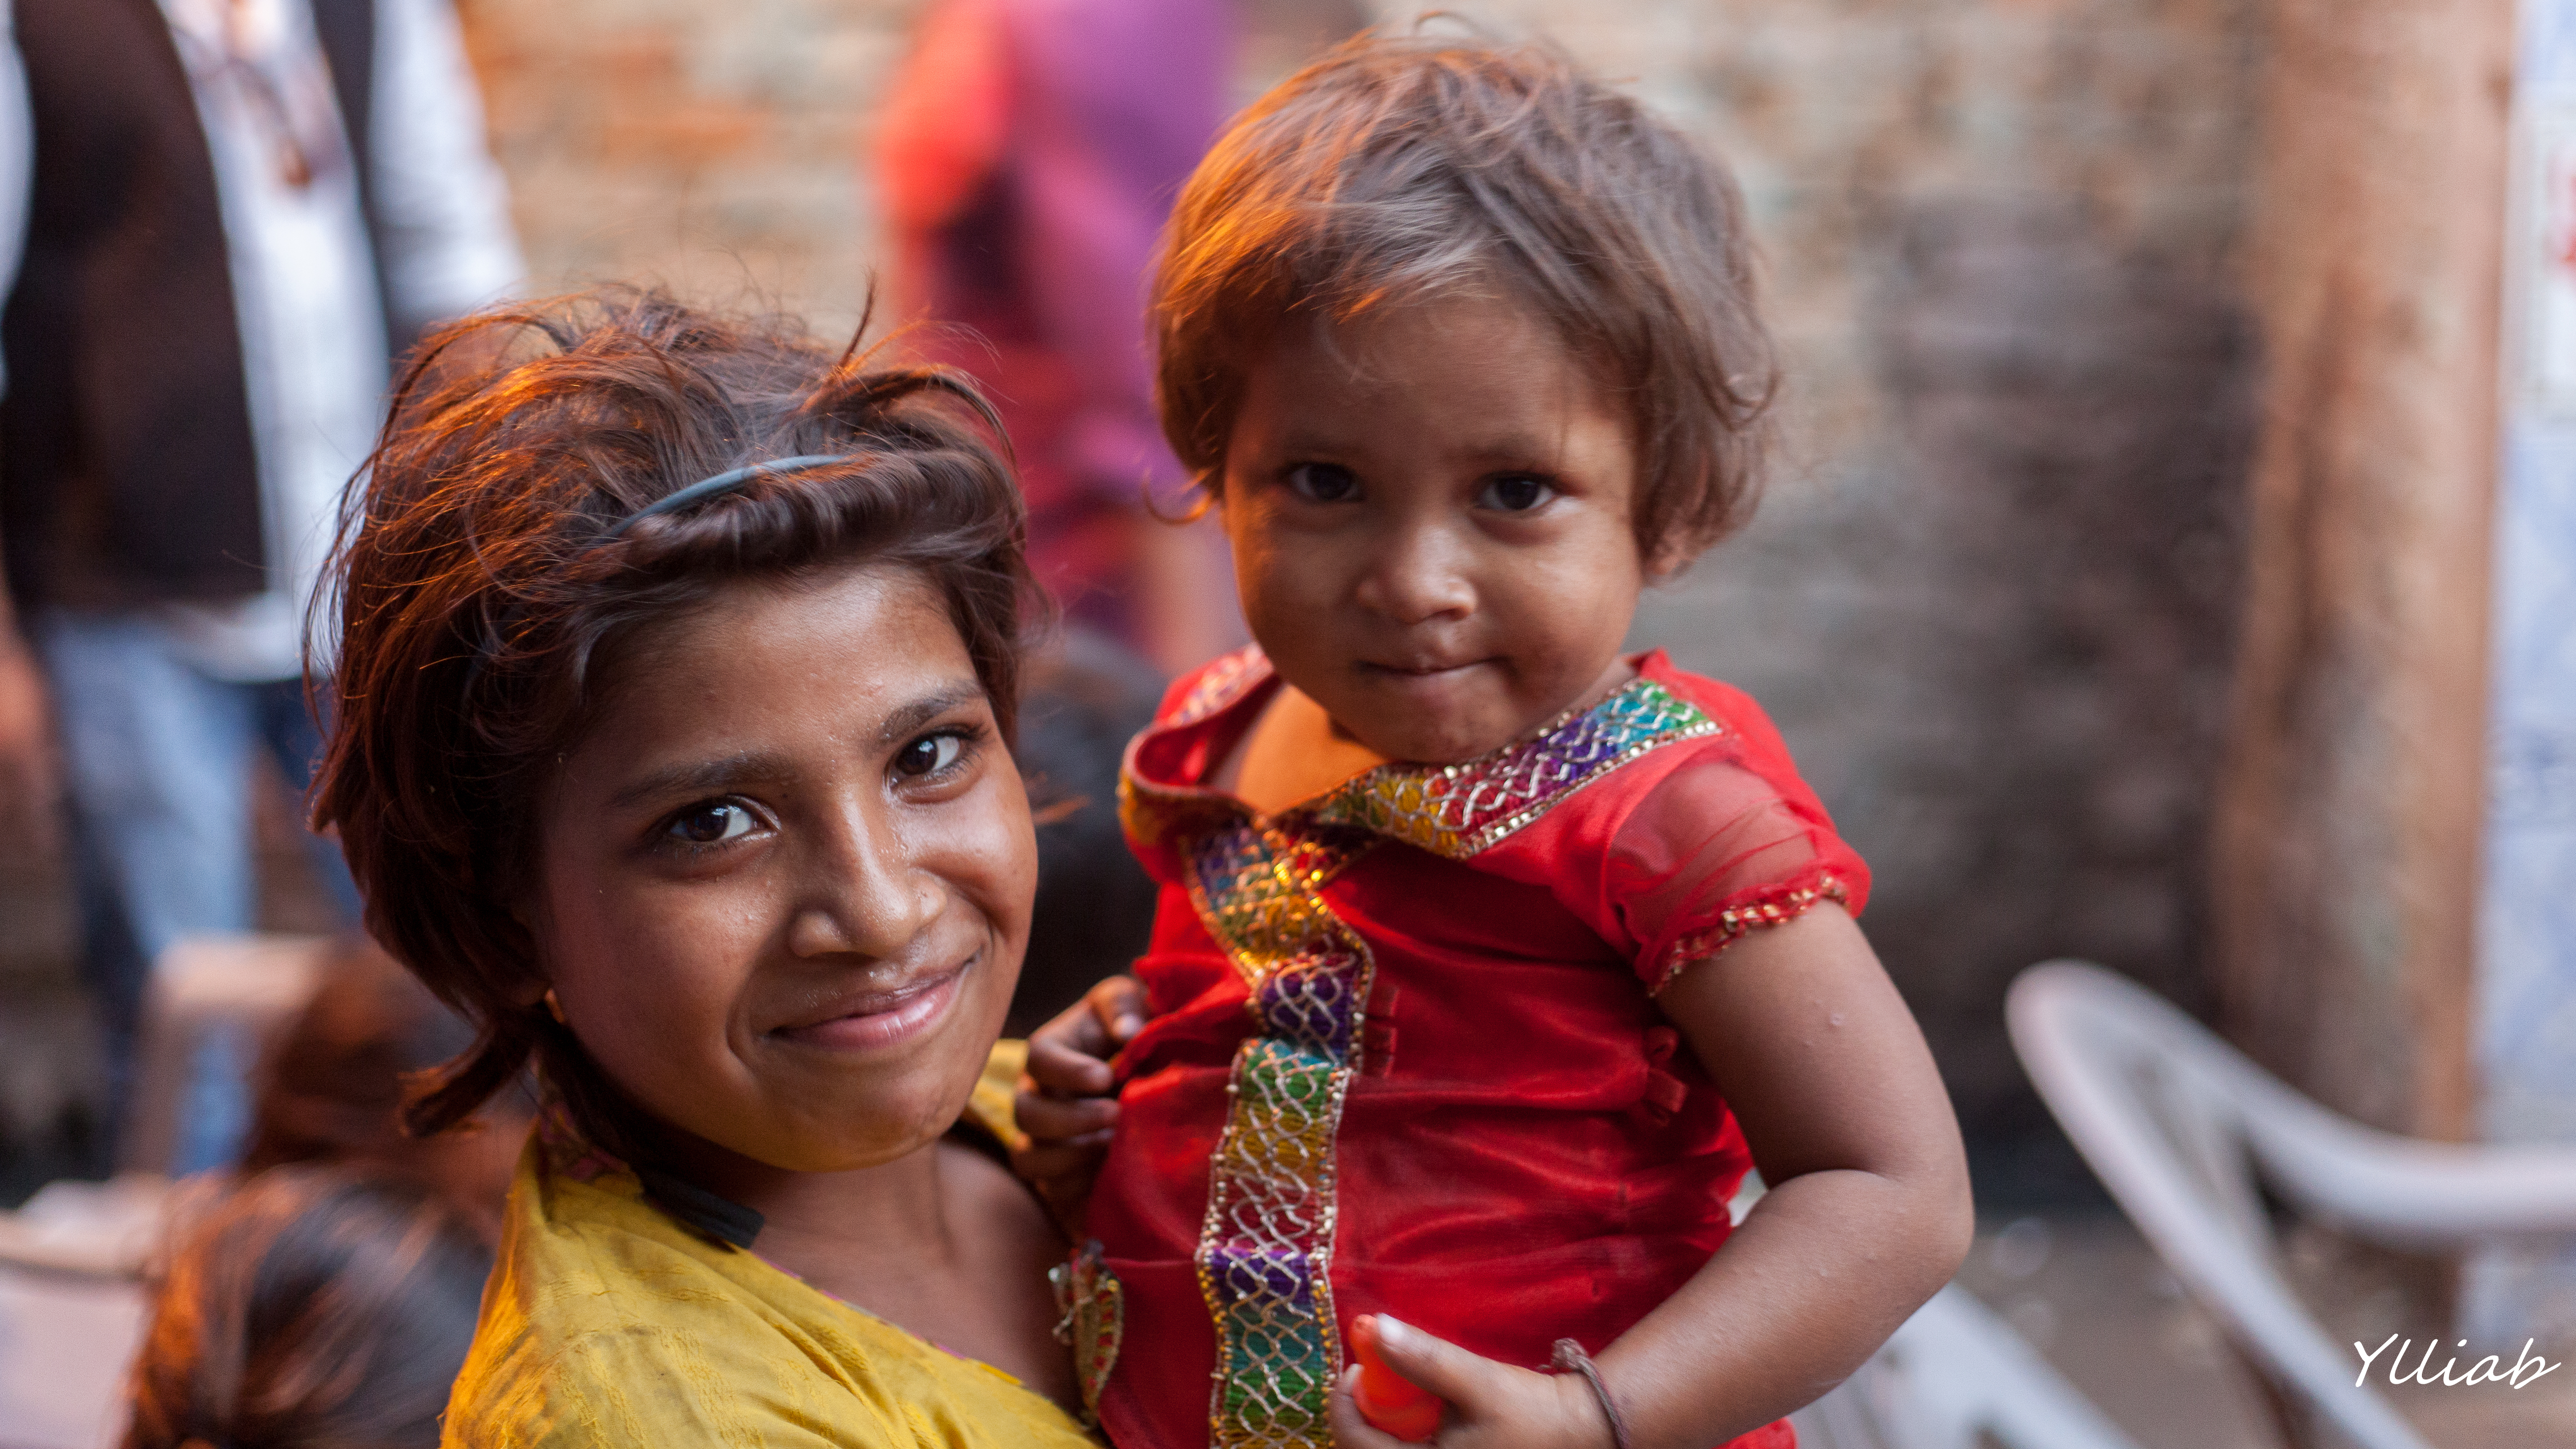
person, people, portrait, spring, color, canon, child, french, temple, tradition, ylliab, ylliabphoto, laphotographiesimple, photographe